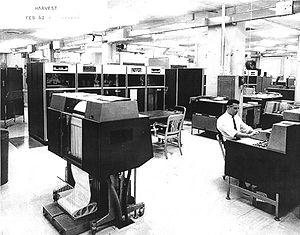
La National Security Agency est un organisme gouvernemental du département de la Défense des États-Unis, responsable du renseignement d'origine électromagnétique et de la sécurité des systèmes d'information du gouvernement américain.